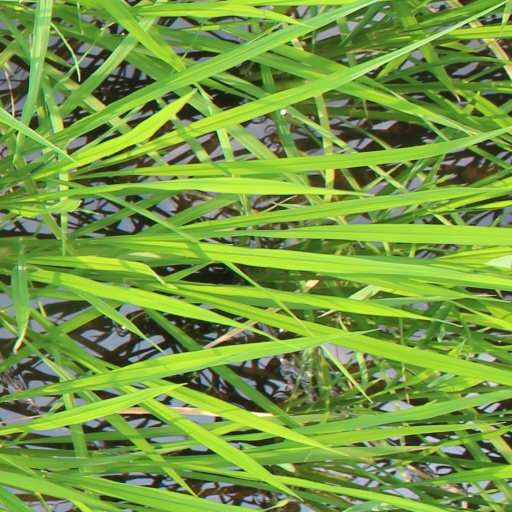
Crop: rice